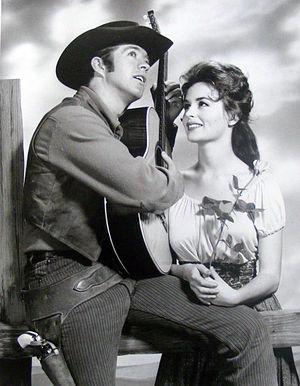
Clu Gulager est un acteur américain né le 16 novembre 1928 à Holdenville, Oklahoma. Son surnom Clu lui a été donné par son père, John Gulager, et fait référence aux hirondelles.
Marianna Hill est une actrice américaine, née Mariana Schwarzkopf le 9 février 1942 à Santa Barbara.